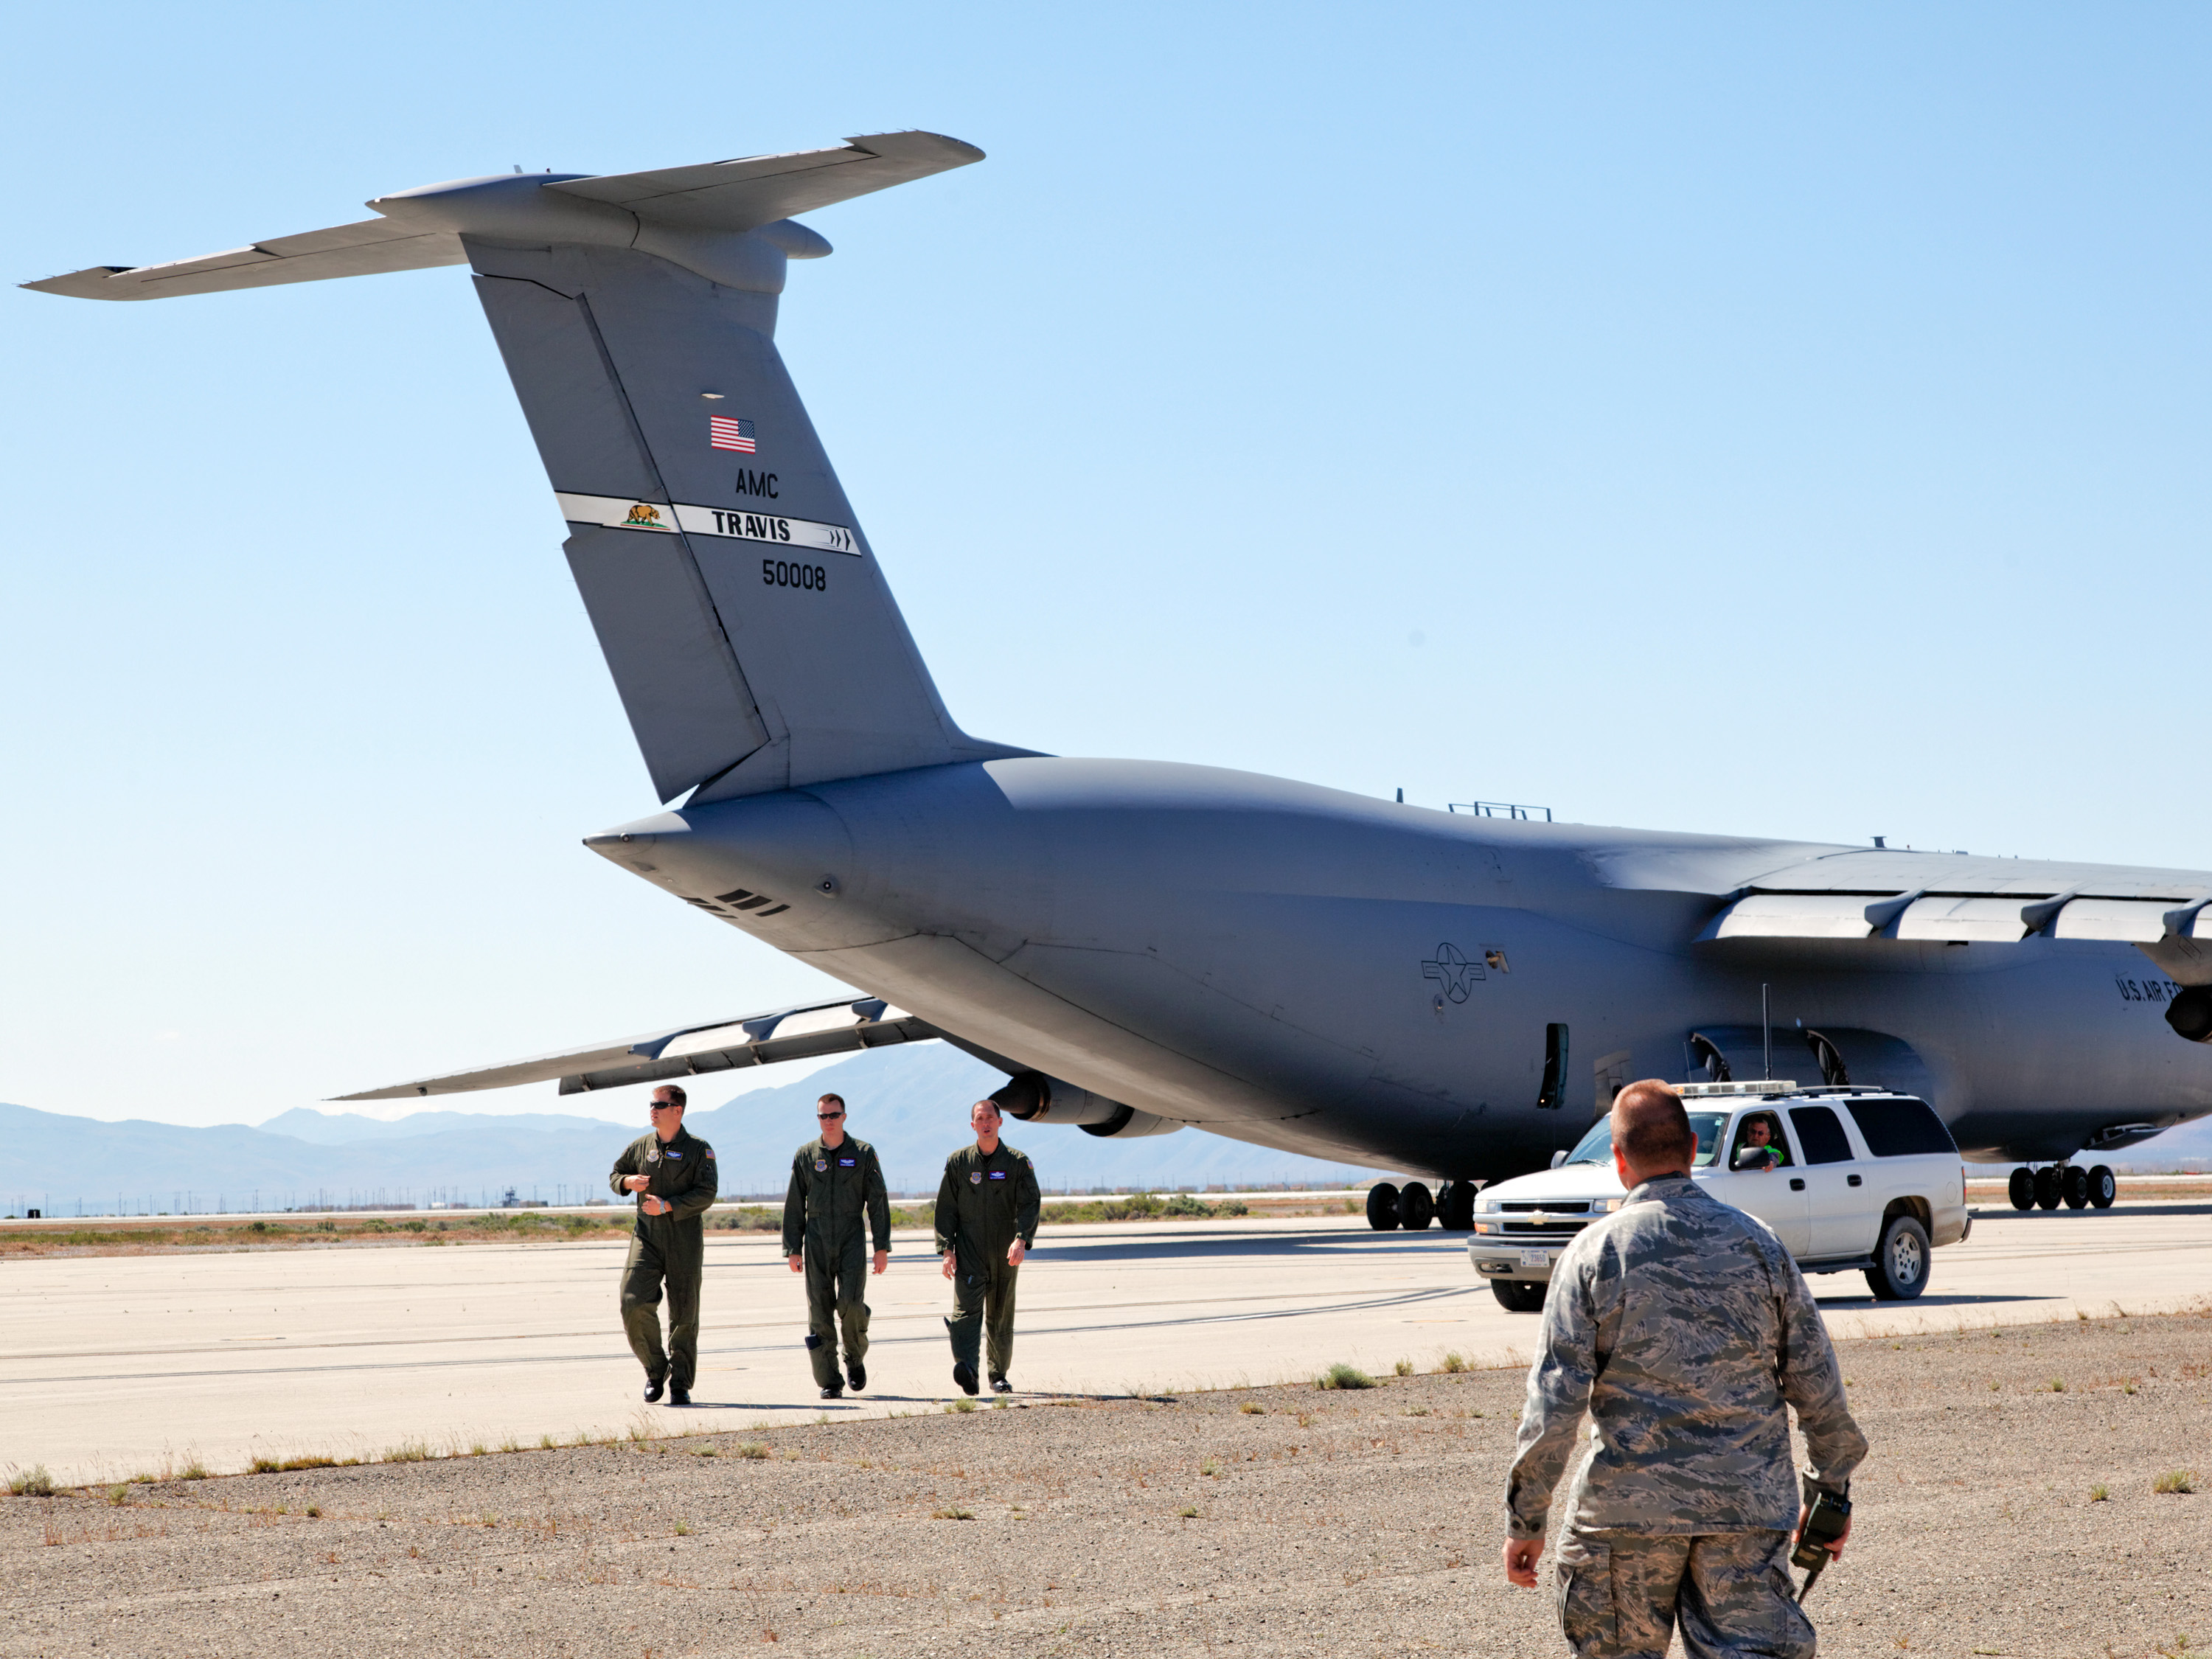
airplane, aircraft, vehicle, airline, aviation, flight, california, c5, pilots, aircrew, air force, jet aircraft, fighter aircraft, military aircraft, atmosphere of earth, aircraft engine, military transport aircraft, lockheed c 5 galaxy, boeing c 17 globemaster iii